Woodburn, Illinois

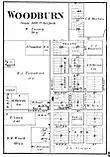
Woodburn street map from <a href="http%3A//macoupinctygenealogy.org/township/1875AtlasMacoupinCounty.pdf">1875 atlas of Macoupin County townships

That trail led others to the area, including the Wood brothers from Kentucky. After the War of 1812, Illinois in general became known for its rich soil, and many families moved there. Around 1816 the Woods camped in the vicinity while looking for home sites. The name of the eventual town that would spring up in that area is said to have come from someone watching the Wood brothers' camp fire burning. They called the area "Wood Burn", which eventually was combined into one word.